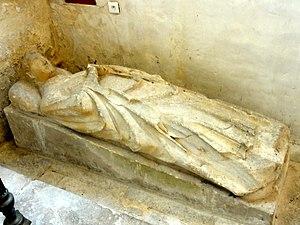
Gisant du prieur de St Nicolas, devant le chevet de la chapelle sud.
Cette liste recense les gisants situés en France.
L'église Saint-Gervais de Courteuil est une église catholique paroissiale située à Courteuil, en France. Sa partie la plus ancienne, le chœur au chevet plat, date du début du XIIIᵉ siècle. Au XVIᵉ siècle, il a été agrandi en deux phases par l'adjonction de collatéraux au nord et au sud. Ils sont tous les deux différents, et la courte nef avec son unique bas-côté au nord affiche encore un style différent. En dépit de cette diversité stylistique, avec la cohabitation du gothique primitif, du gothique flamboyant et de la Renaissance, sans oublier les traces des remaniements successifs, les parties orientales présentent une unité spatiale remarquable. La silhouette ramassée et les petites dimensions ne font pas oublier qu'il s'agit d'une petite église rurale sans importance, mais ceci n'empêche pas une architecture à la hauteur des différentes époques de construction. Le retable du chevet provient probablement de l'église du prieuré de Saint-Nicolas-d'Acy, qui se situait sur la même commune. On trouve également deux gisants, ce qui est rare dans la région.